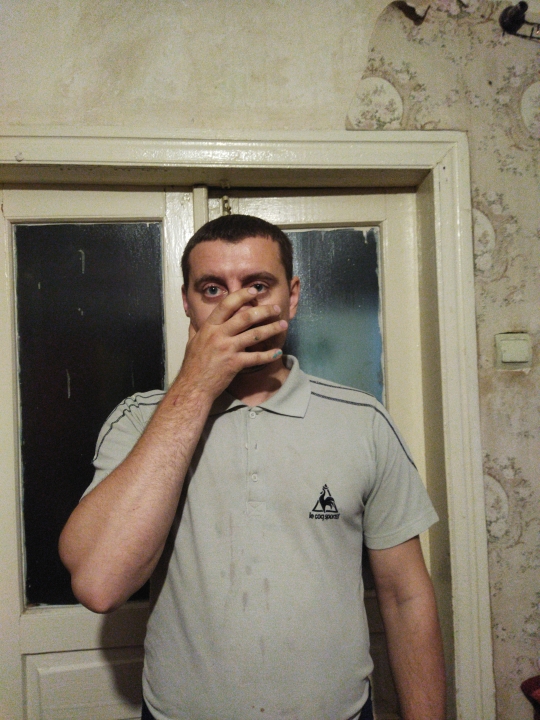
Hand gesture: no_gesture